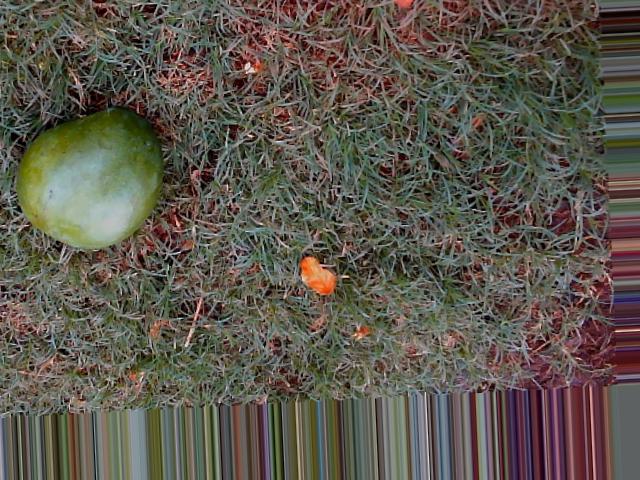
Label: Raw_Mango